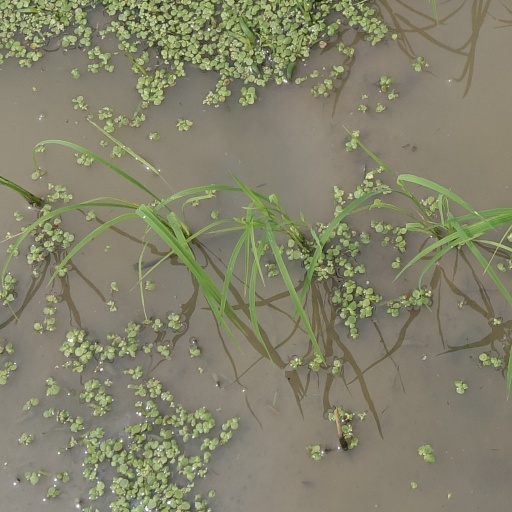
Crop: rice